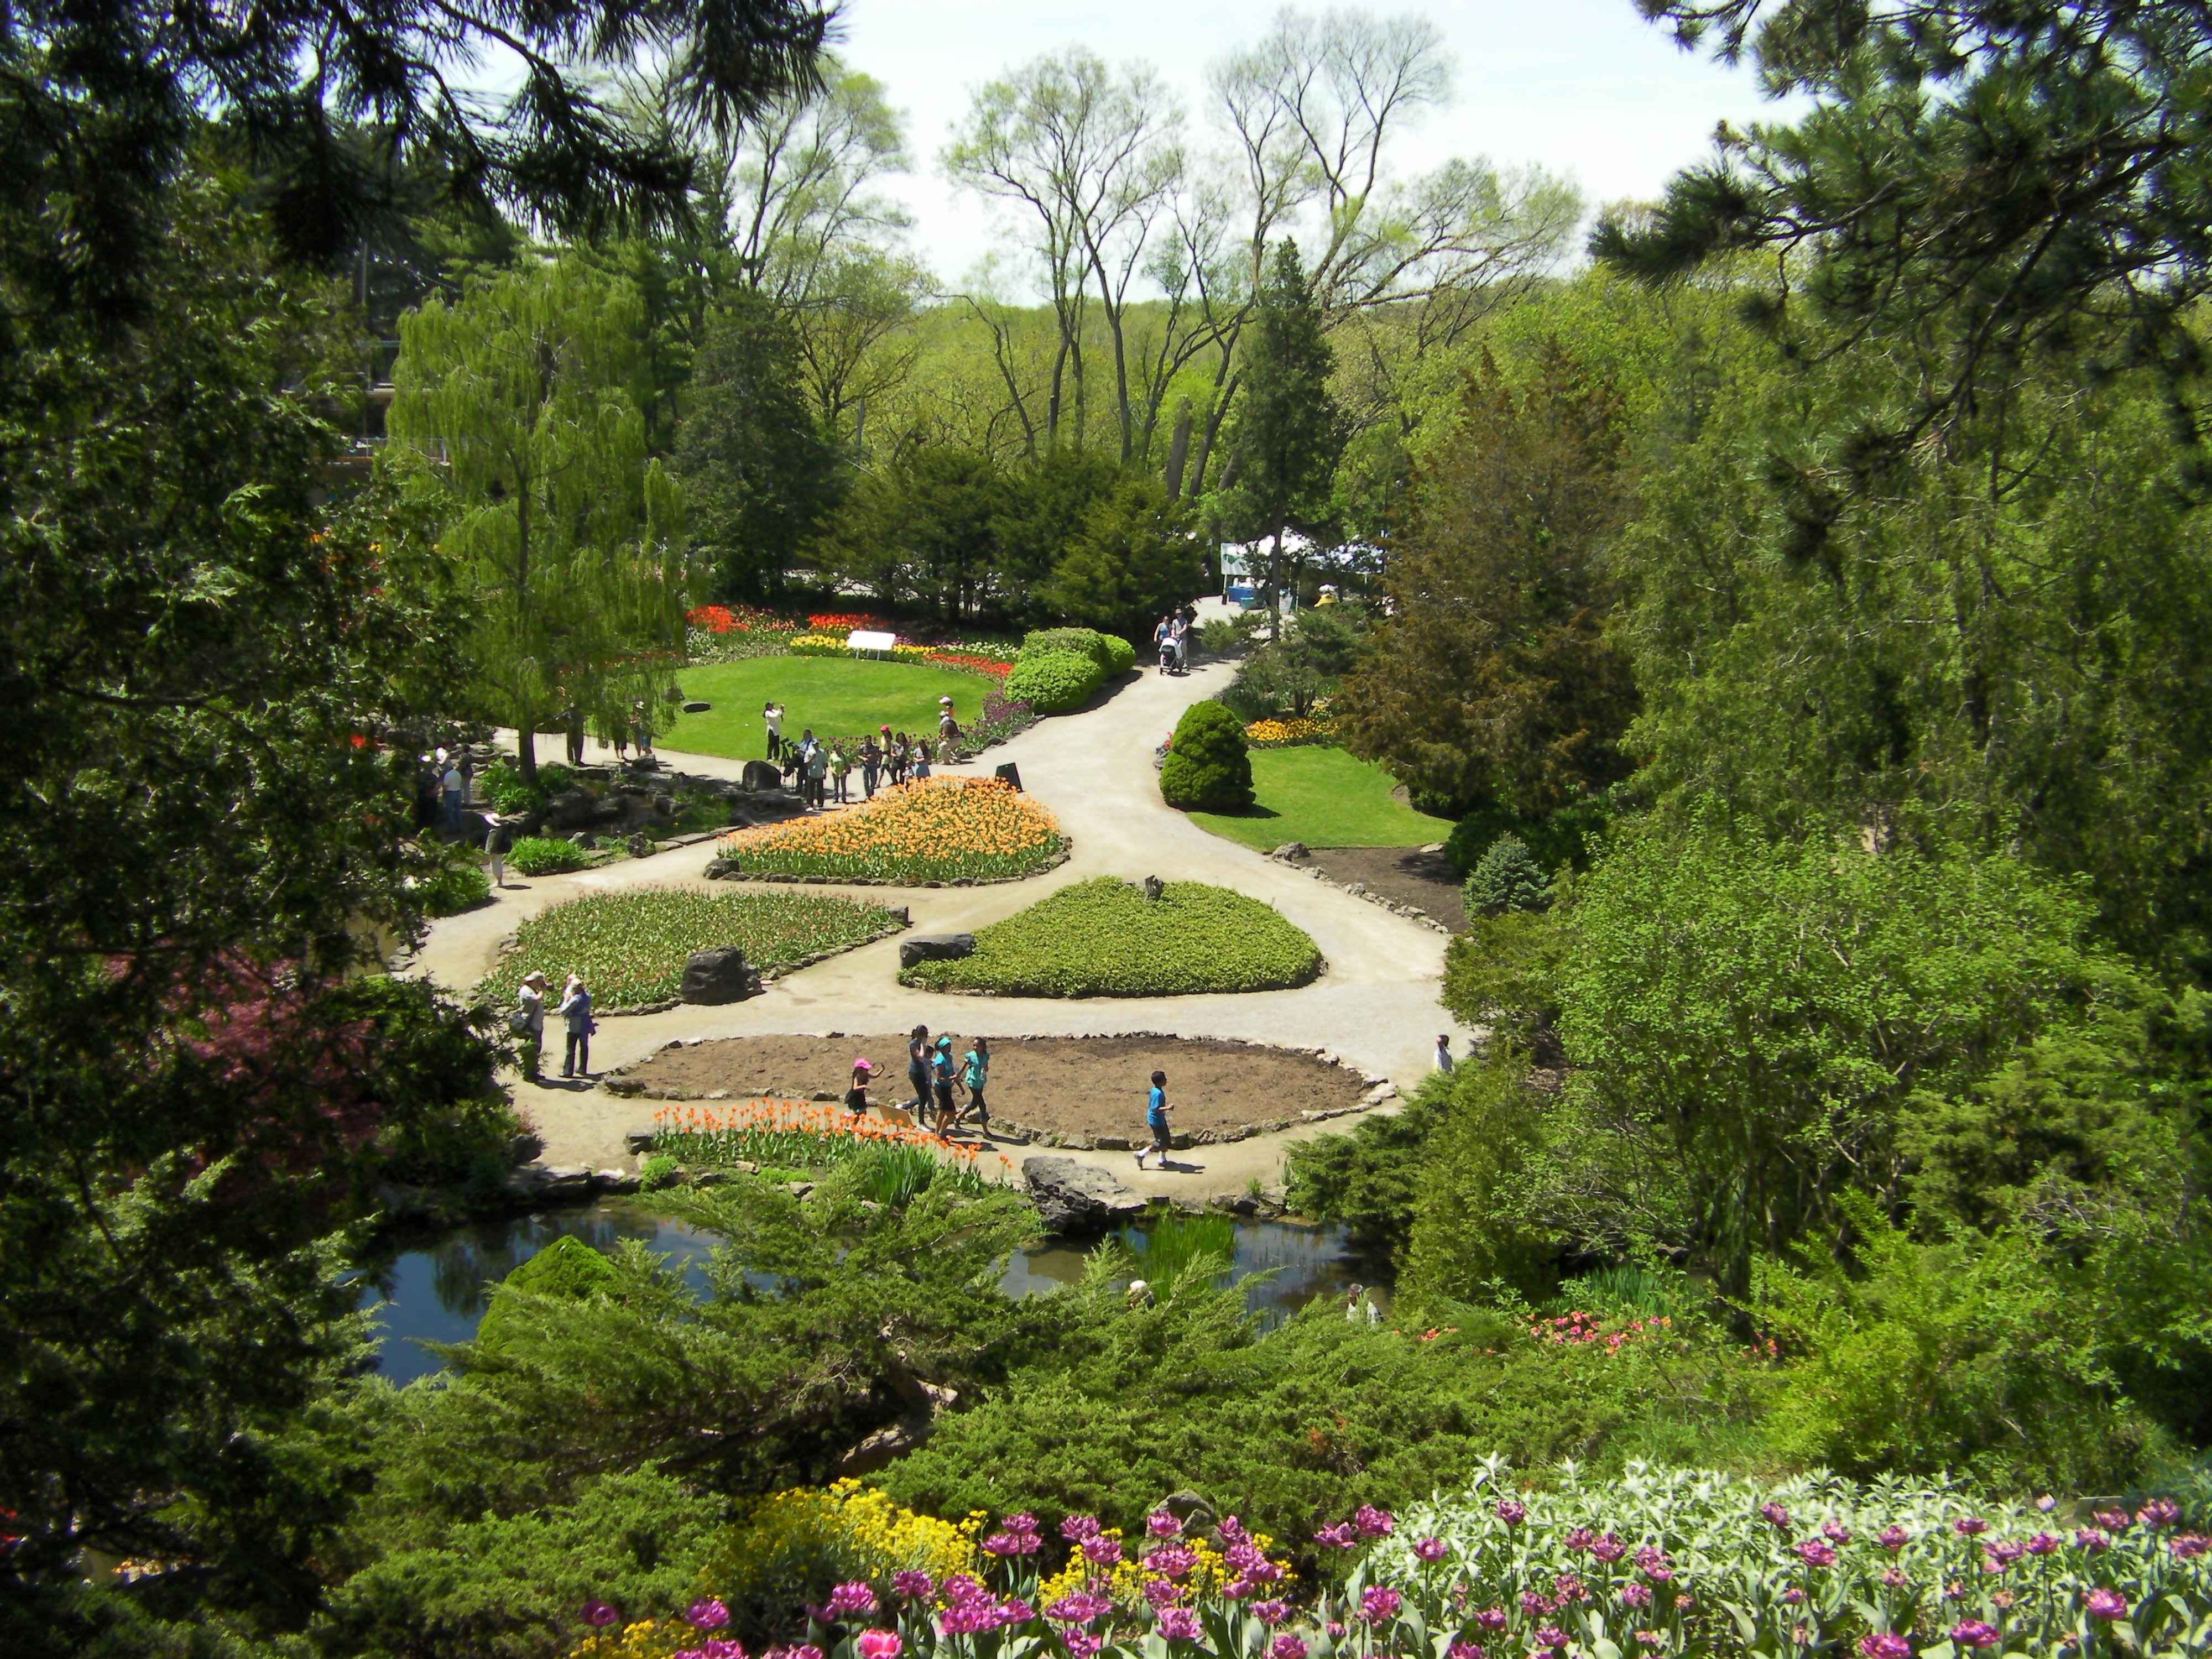
lawn, flower, pond, green, natural, park, backyard, botany, garden, botanical, flowers, landscaping, shrub, gardens, botanical garden, estate, yard, burlington, landscape architect